List of bus routes in Nassau County, New York

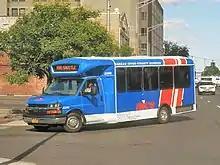
A shuttle van in service on the now-discontinued Rockville Centre Community Shuttle

The Elmont Flexi is a resurrected former regular route, with the Port Washington shuttle being a former MSBA shuttle. These shuttles are now serviced with passenger vans, and operate only during weekday rush hours.